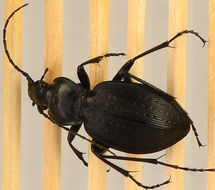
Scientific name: Carabus goryi
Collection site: Mountain Lake Biological Station NEON (MLBS), plot MLBS_001